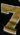
Number: 7